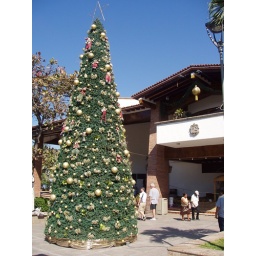
Still there outside the city office building in mid-Jan.